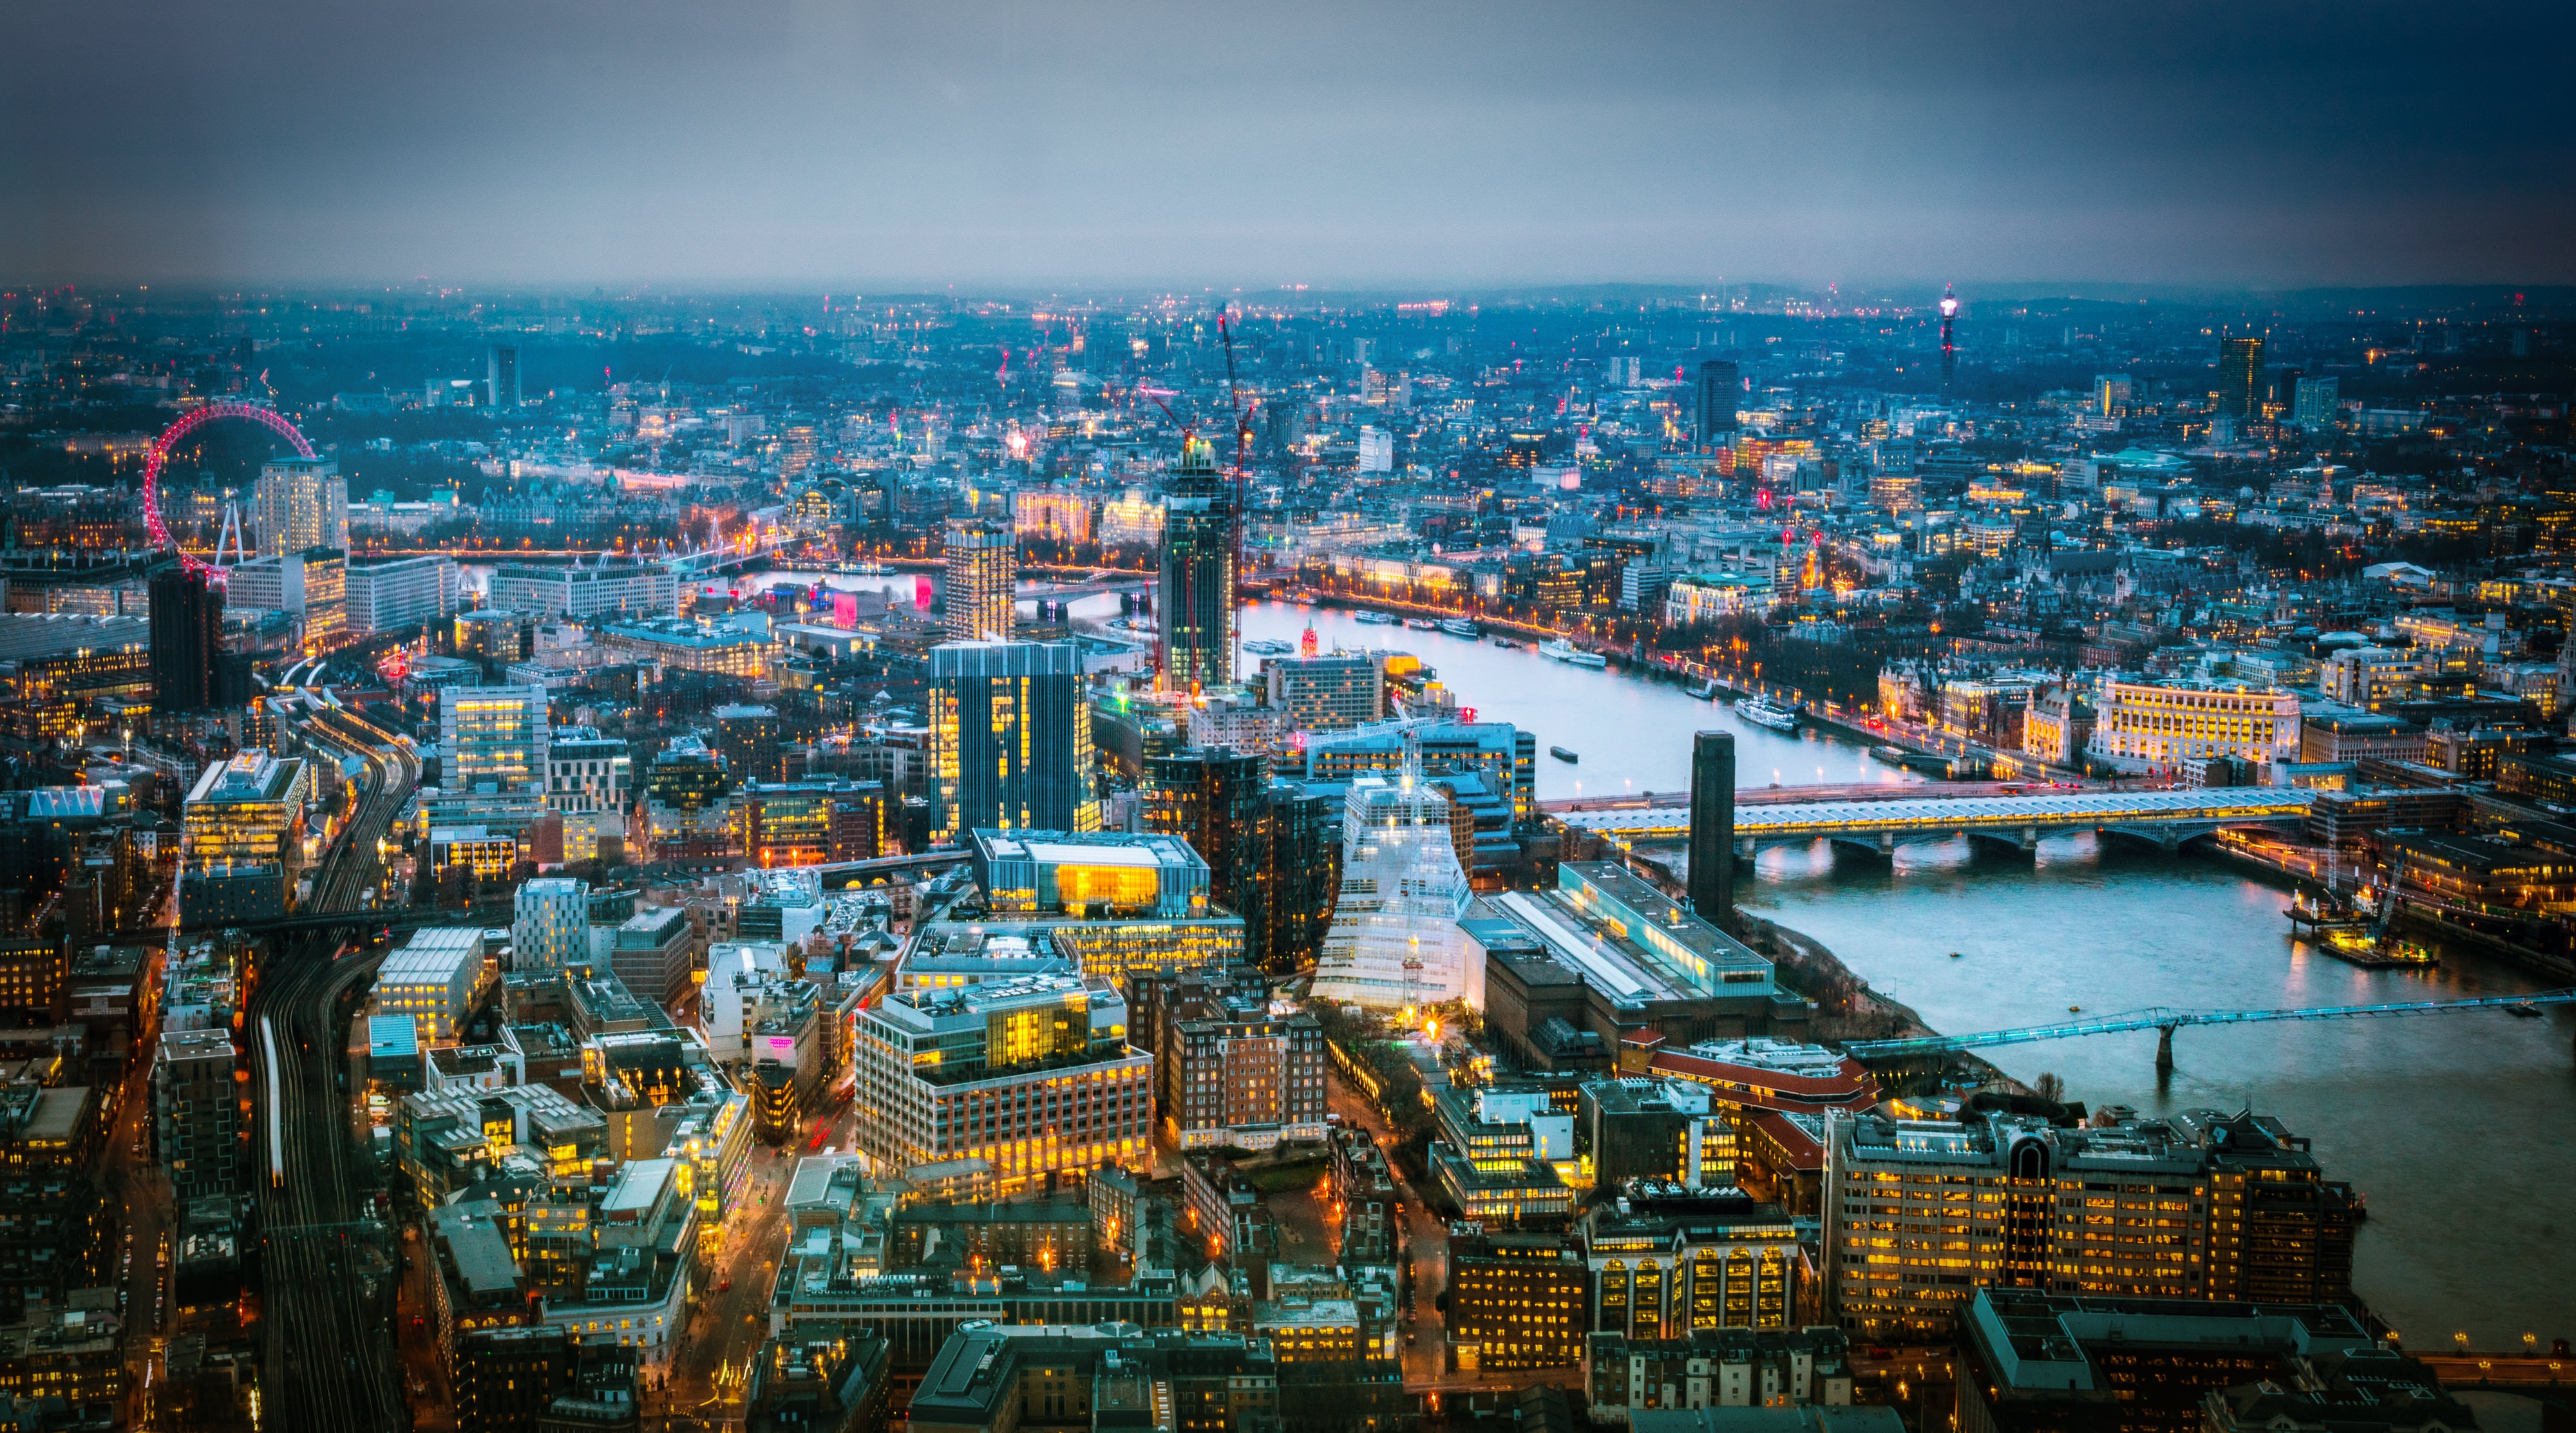
water, horizon, sky, bridge, skyline, night, photography, town, building, city, skyscraper, cityscape, panorama, downtown, dusk, evening, ferris wheel, london eye, landmark, uk, england, capital, london, clouds, outlook, british, kingdom, thames, metropolis, cities, united kingdom, river thames, bird's eye view, aerial photography, urban area, human settlement, metropolitan area, view from the shard